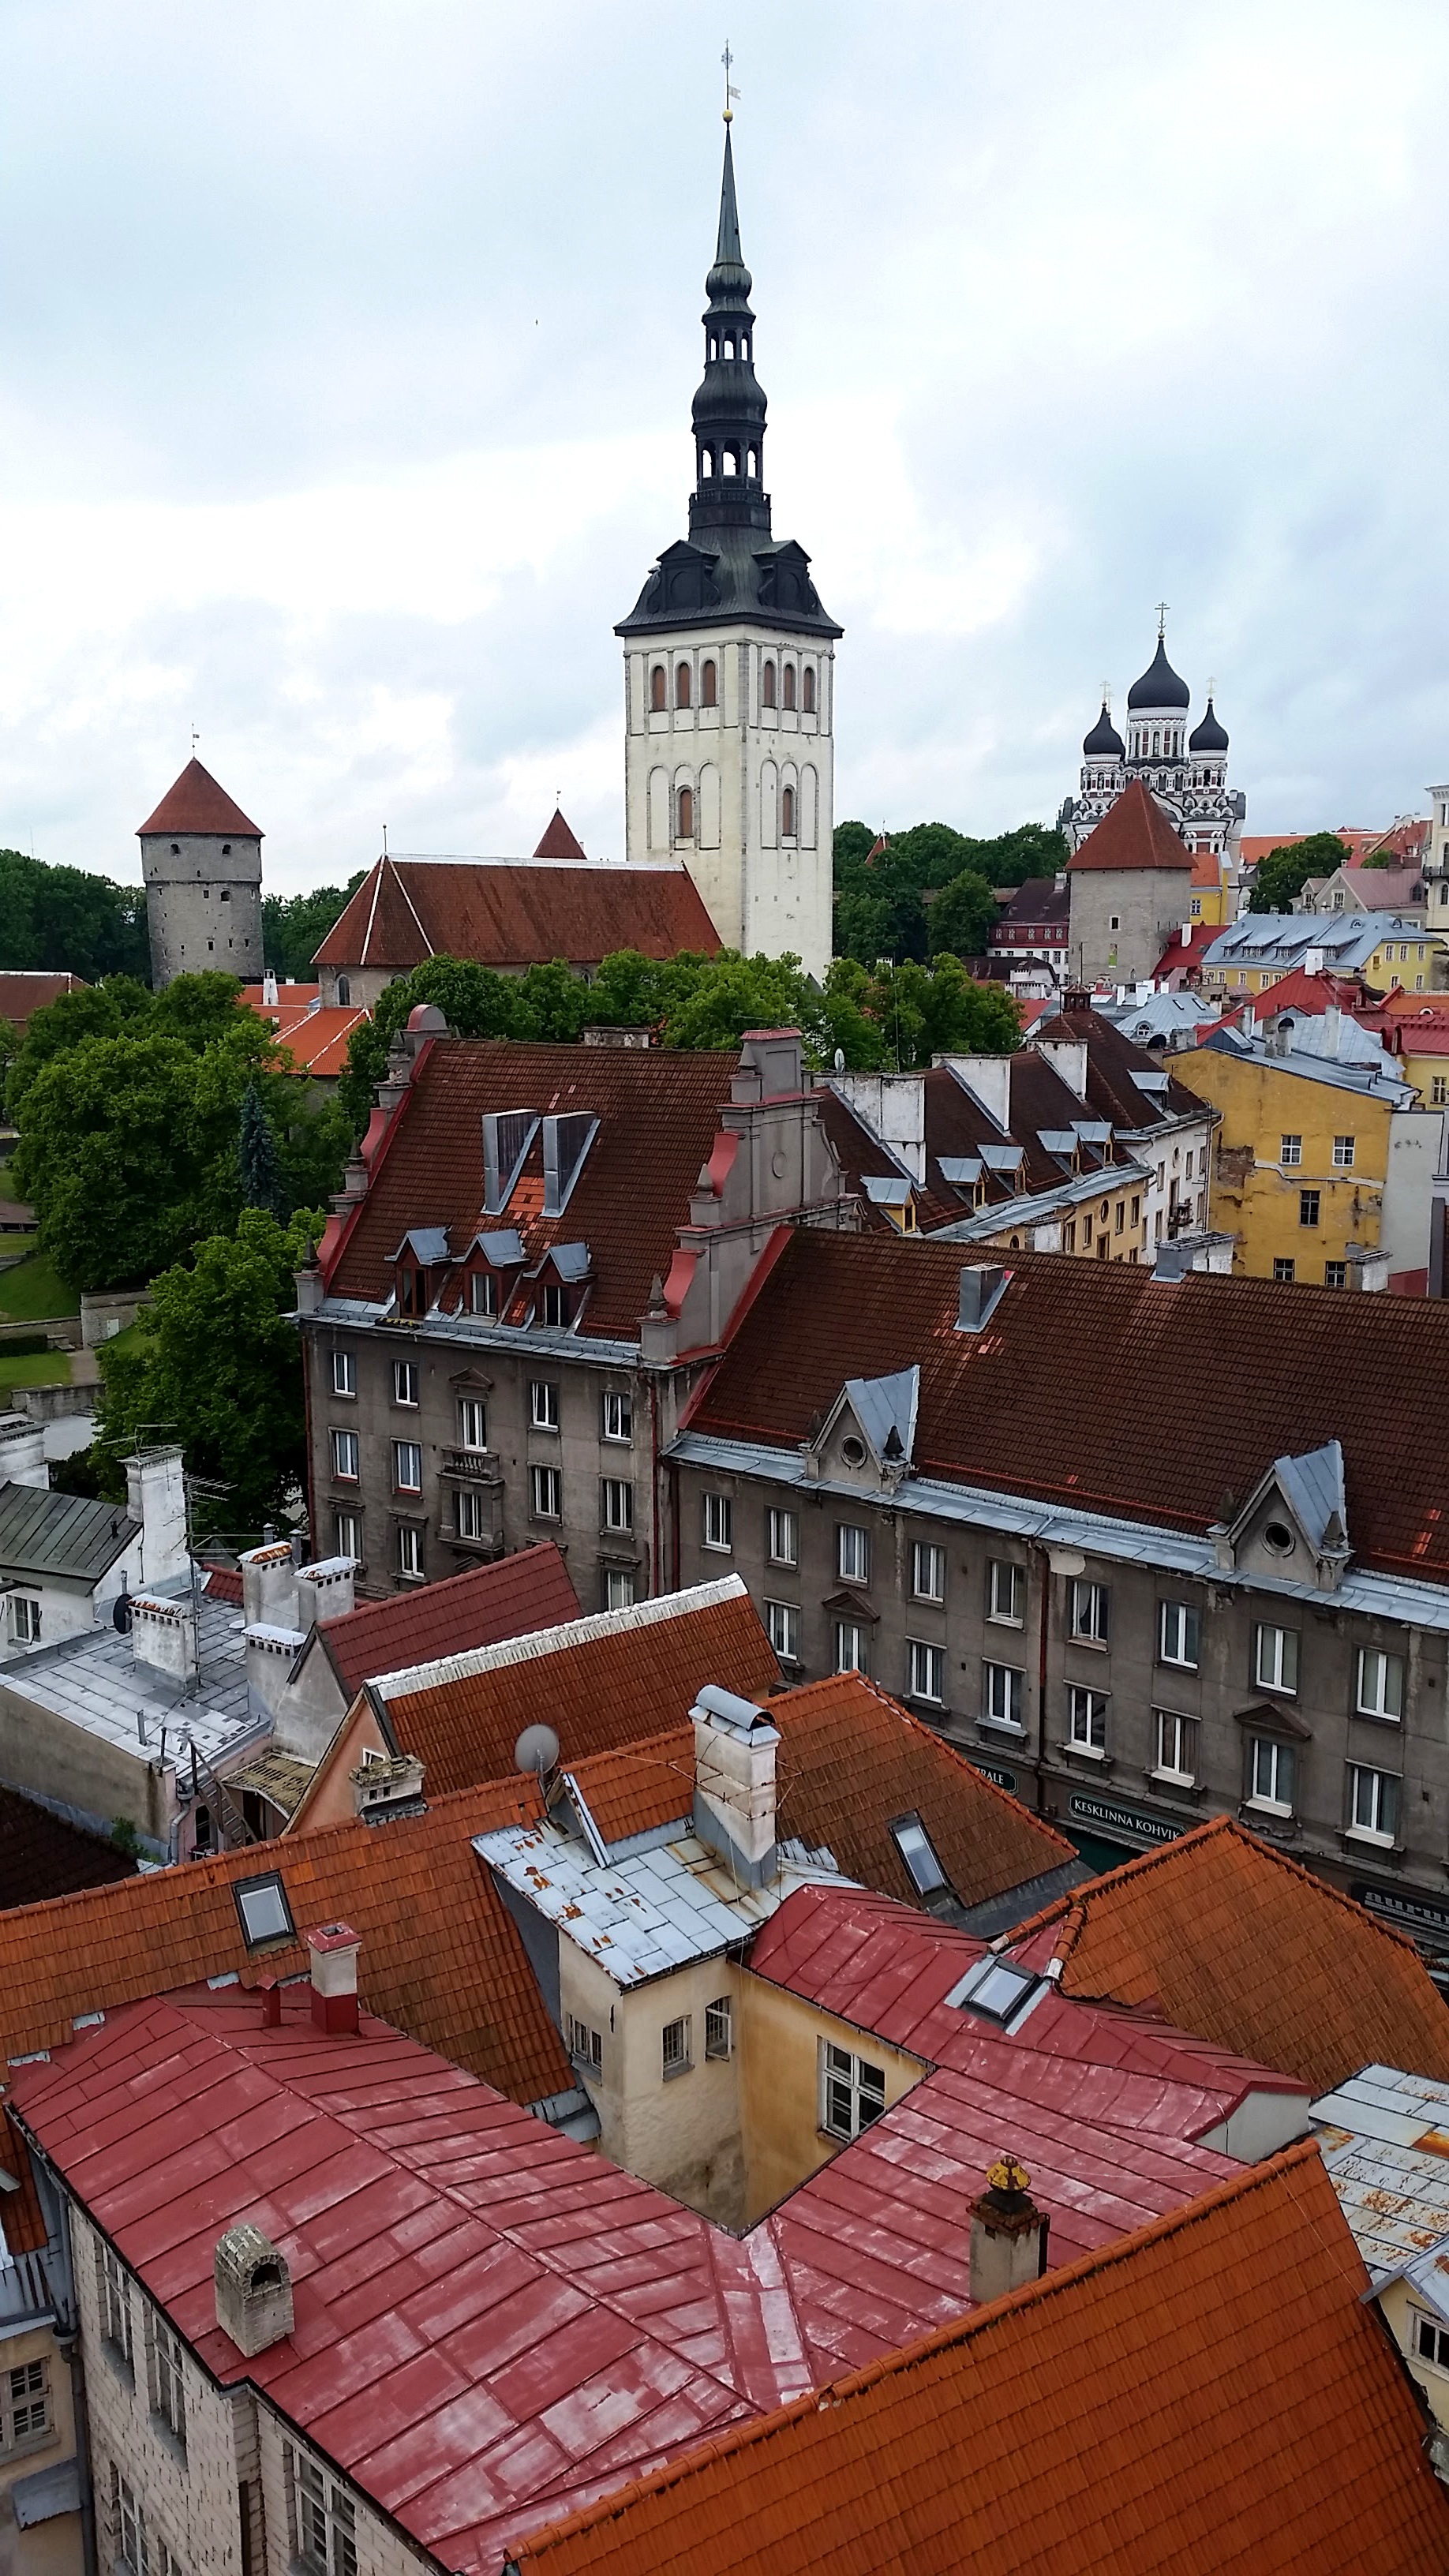
house, town, building, city, cityscape, travel, village, middle ages, human settlement